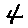
Label: 4